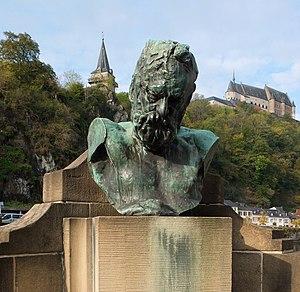
Vianden est une ville luxembourgeoise située dans le canton de Vianden.